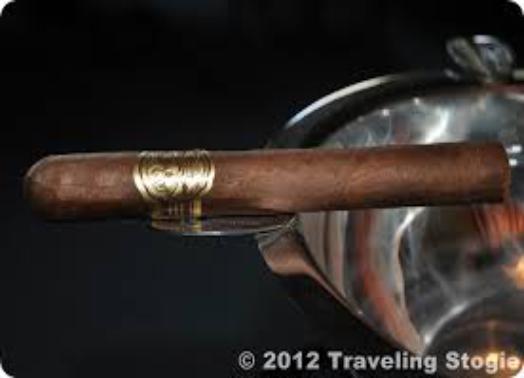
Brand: Aroma de San Andres
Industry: Necessities